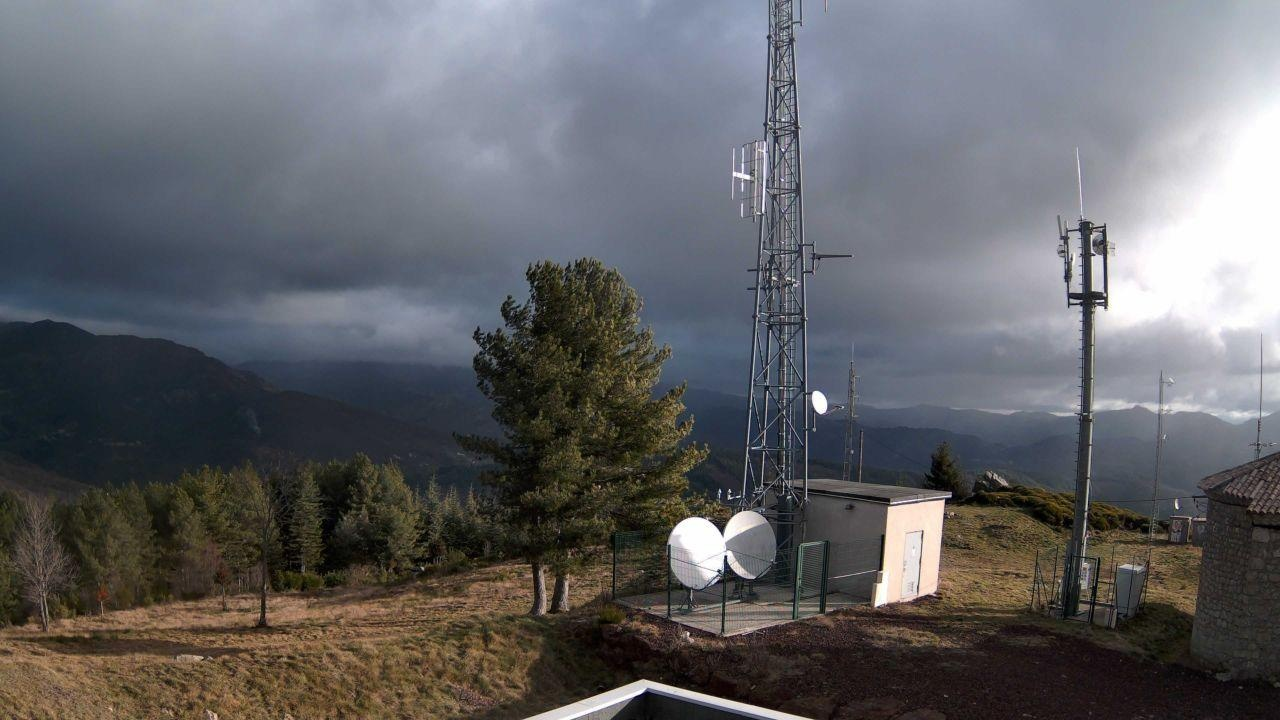
Fire: no
Smoke: yes